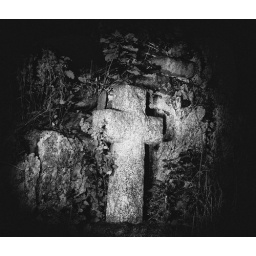
reworked to black and white in lightroom